Old Sheldon Church Ruins

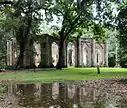

The ruins lie among majestic oaks and scattered graves. Inside the ruins of the church lie the remains of Governor William Bull, who "greatly assisted General Oglethorpe in establishing the physical layout of Savannah, Georgia. Bull surveyed the land in 1733 to form the basic grid pattern of the streets and squares." The ruins proved to be a popular site in the Lowcountry for photographers and wedding ceremonies in contemporary times. As of October 2015, the Old Sheldon ruins are not available to the public for hosting wedding ceremonies; however, since 1925, an annual service has been held the second Sunday after Easter by clergy from the Parish Church of St. Helena in Beaufort.